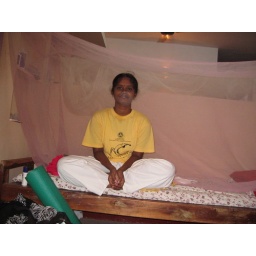
The beautiful smile in the bed next door